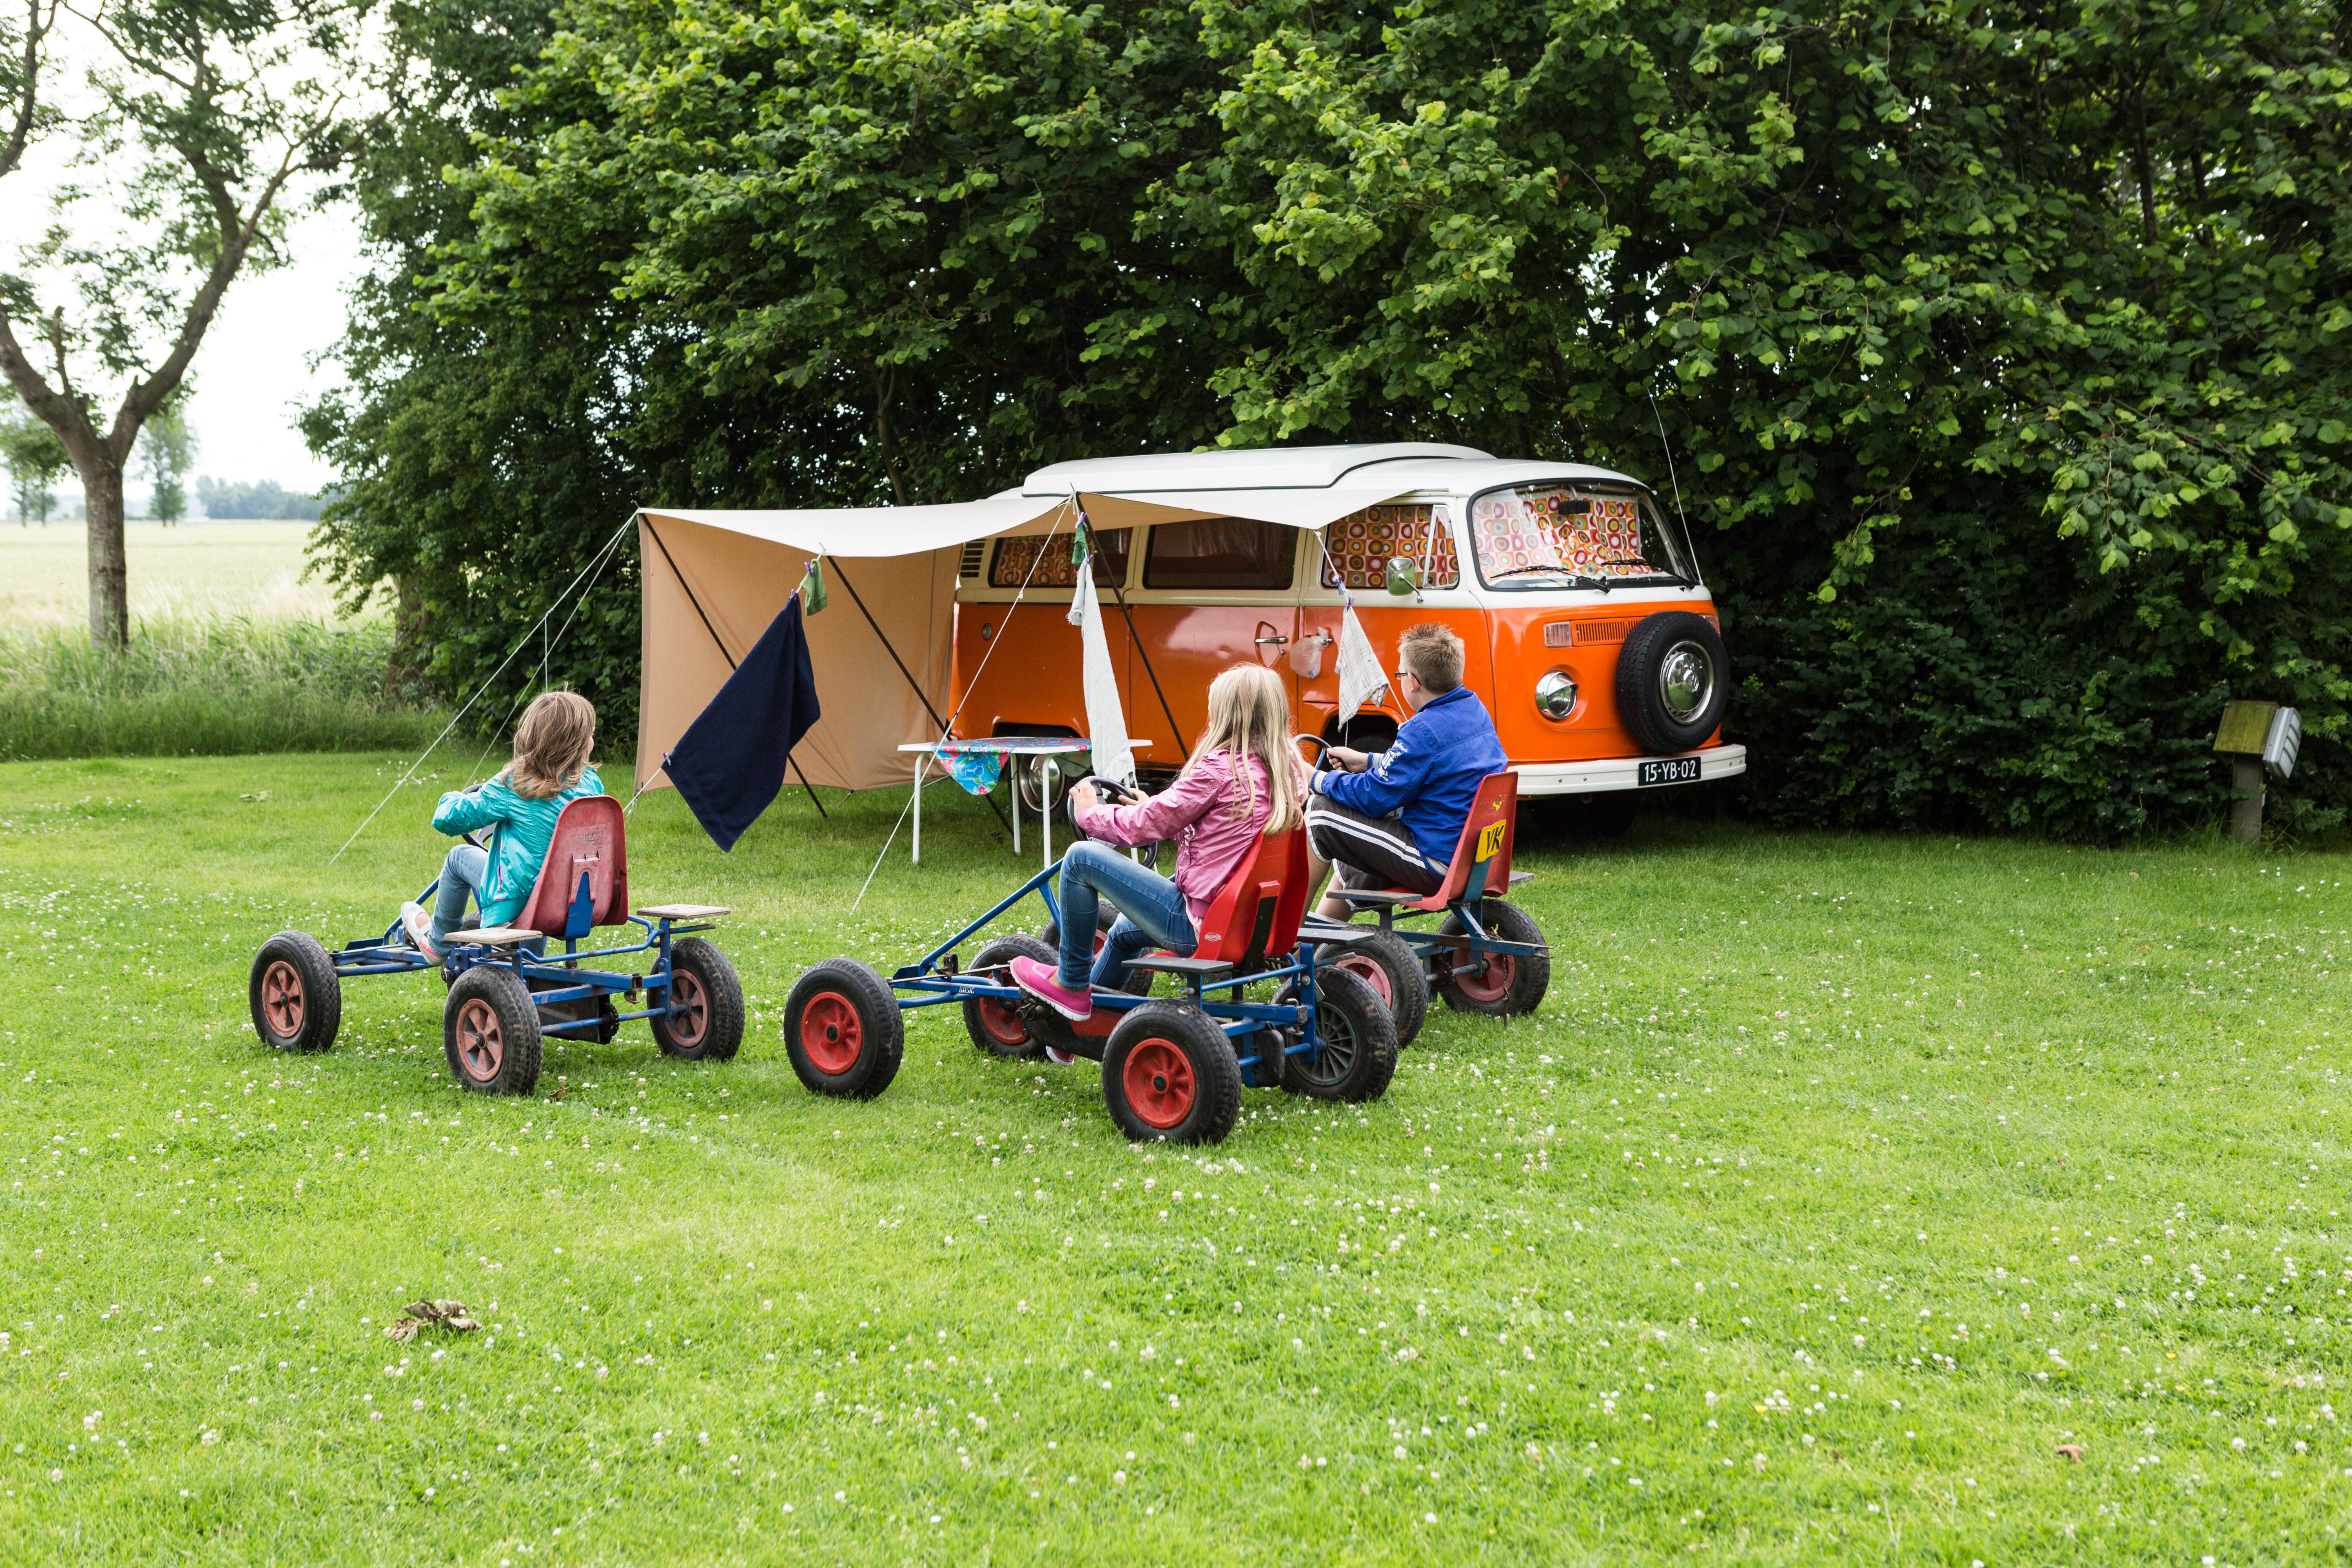
grass, girl, lawn, game, play, boy, summer, vehicle, relax, holiday, backyard, child, camping, picnic, family, children, fun, playground, yard